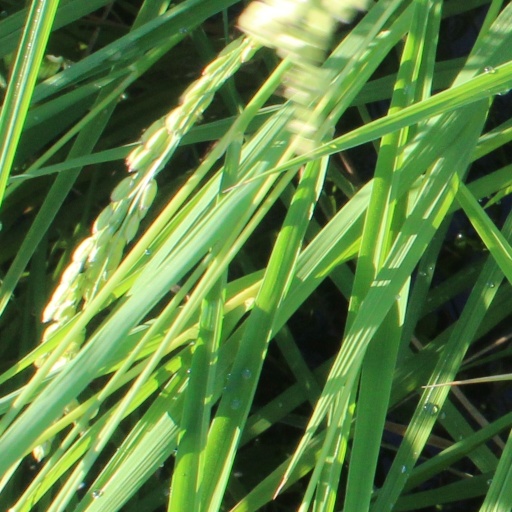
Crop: rice